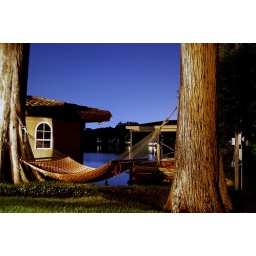
The Berman boat house in Winter Park, Florida.